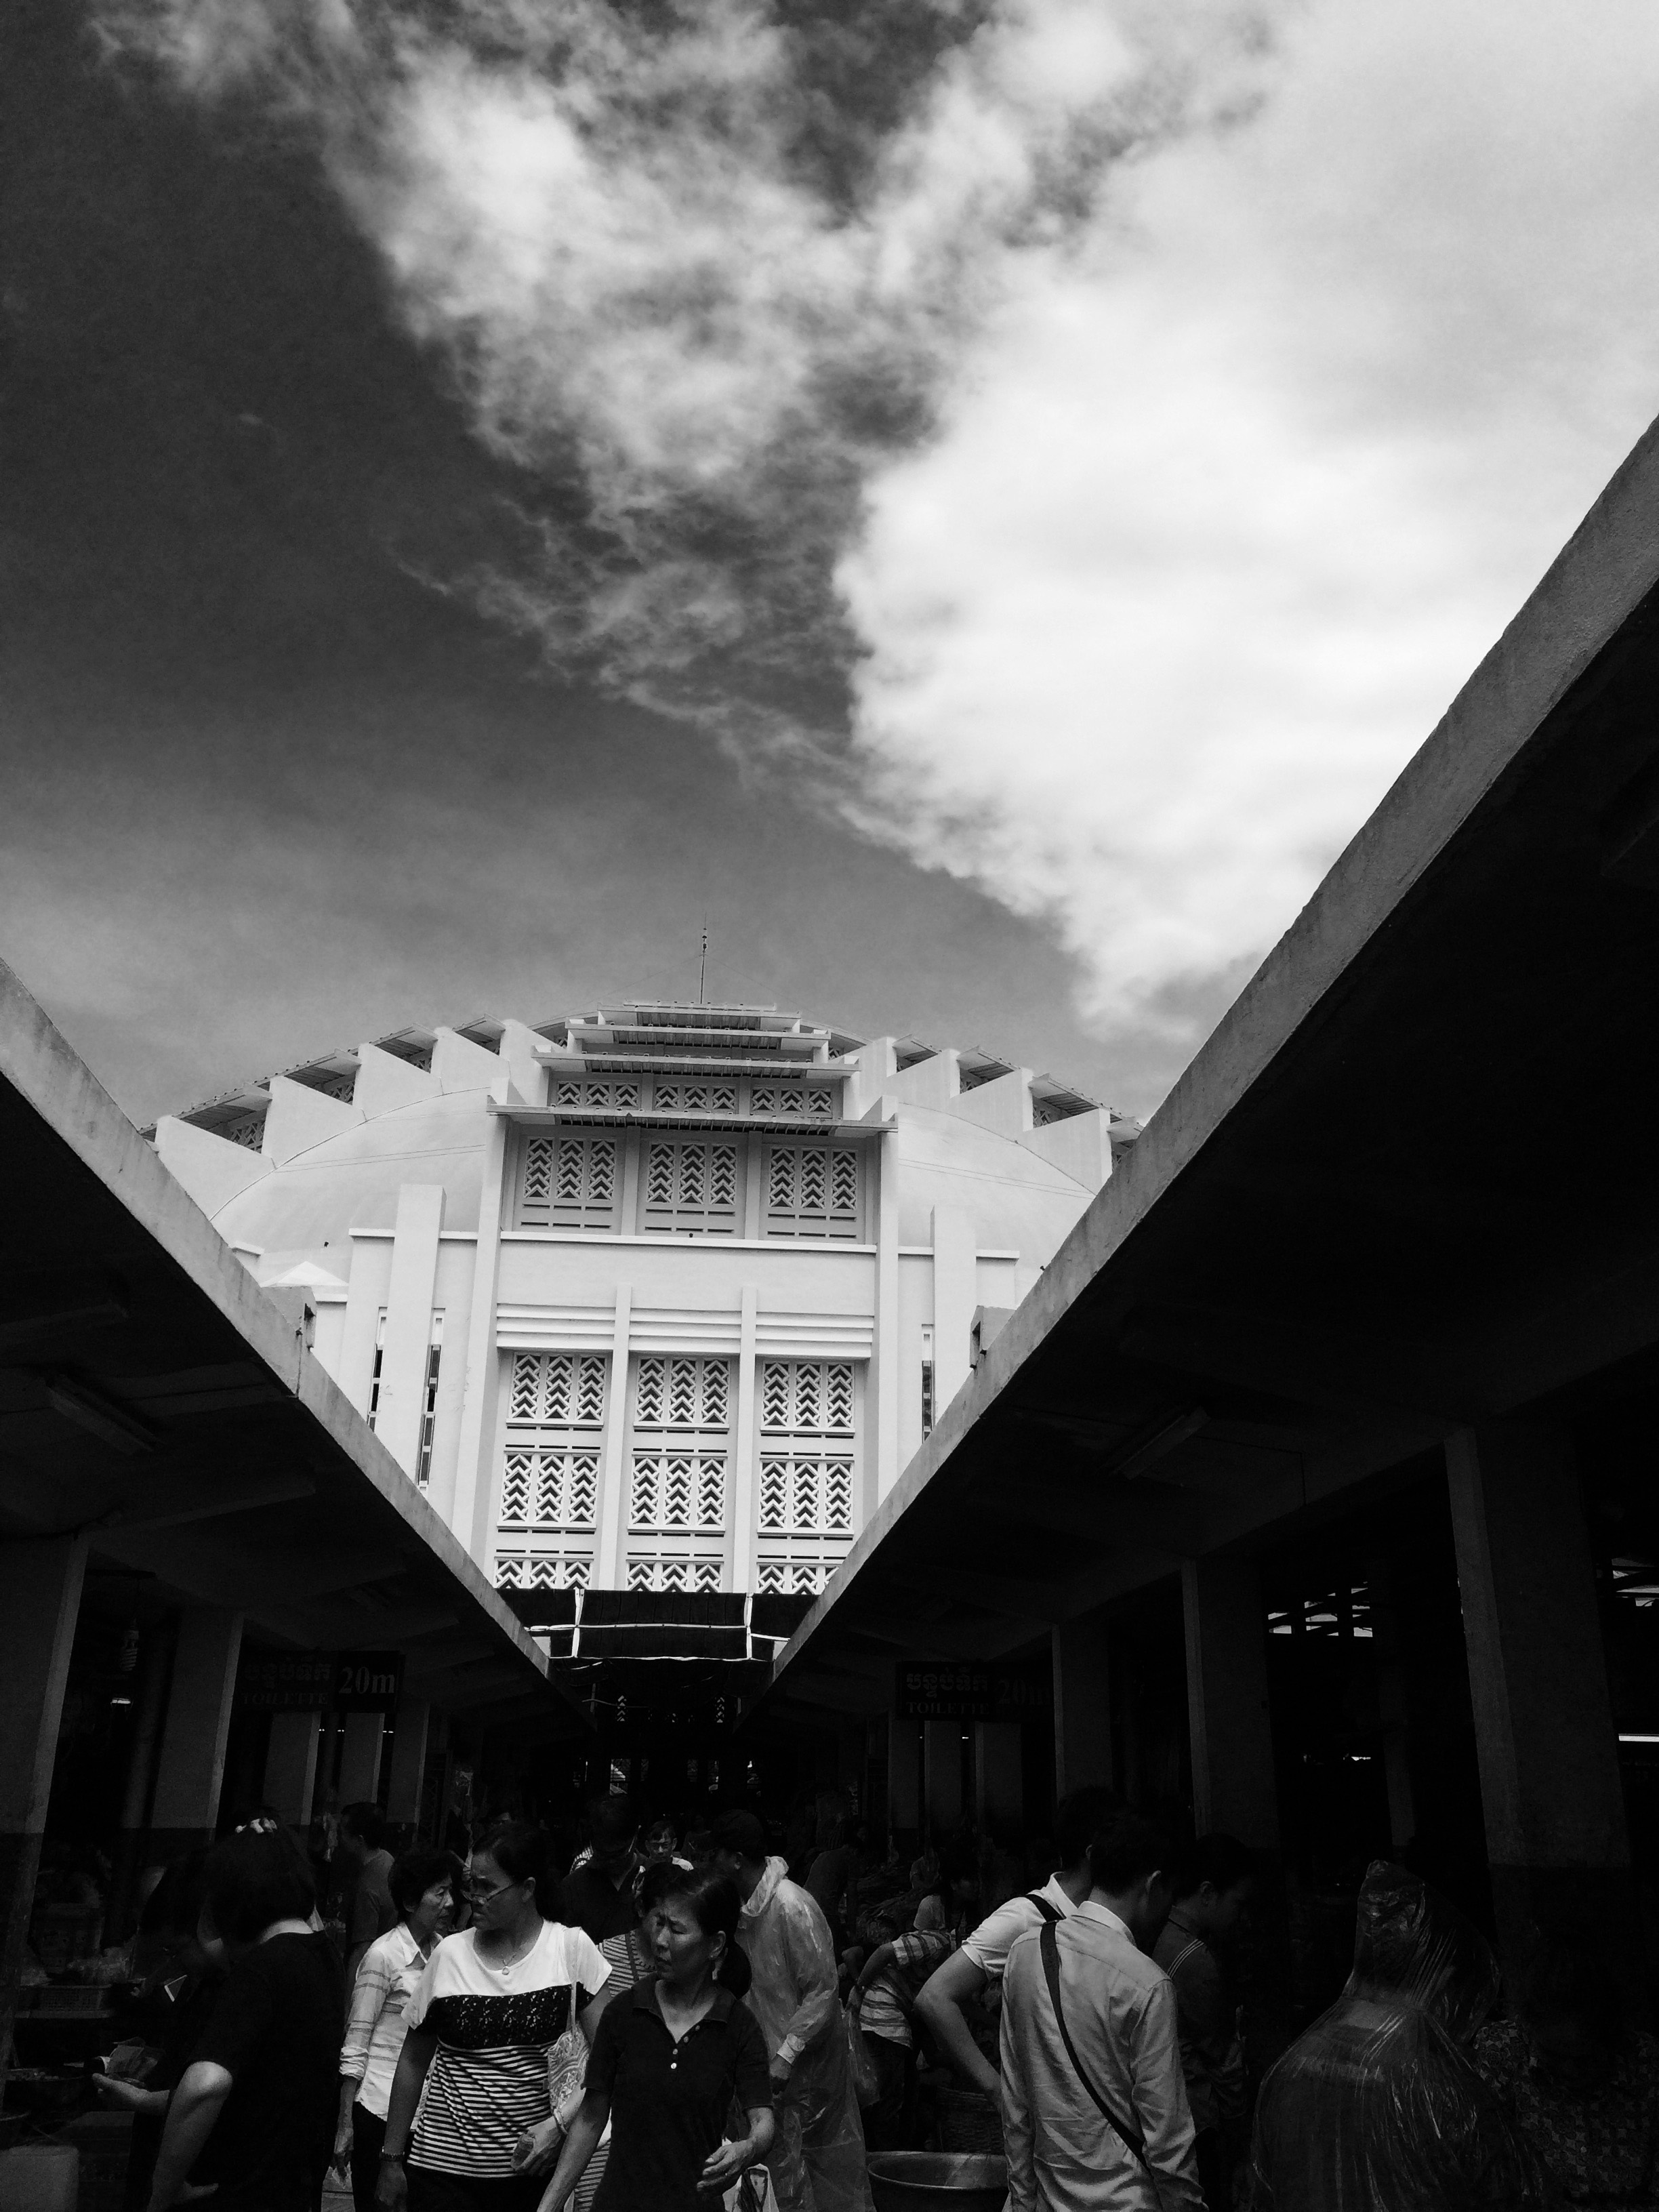
market, white, black, monochrome, black and white, monochrome photography, photograph, sky, architecture, cloud, snapshot, photography, standing, street, urban area, crowd, building, city, stock photography, style, house, world, road